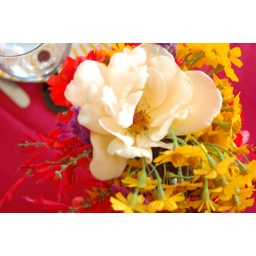
A rose surrounded by beautiful shades of red, yellow and lilac.